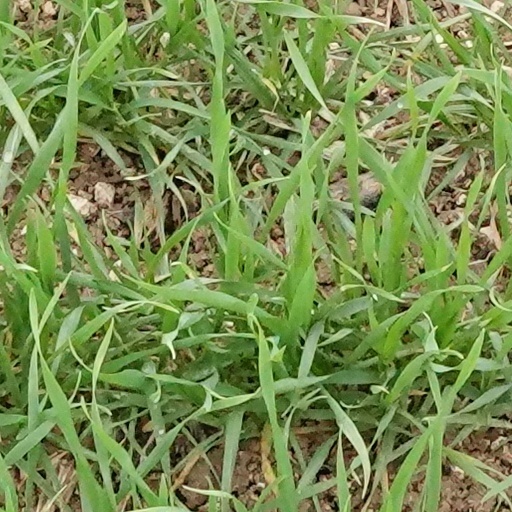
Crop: wheat